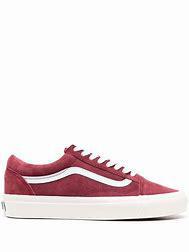
Brand: Vans
Model: Old Skool 36 DX